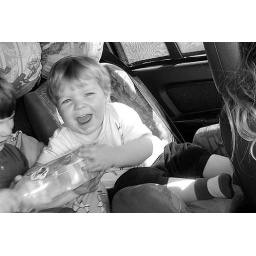
Andy and Dan fight over the water bottle on the way to Mount Gambier... not yet 100 km from home.